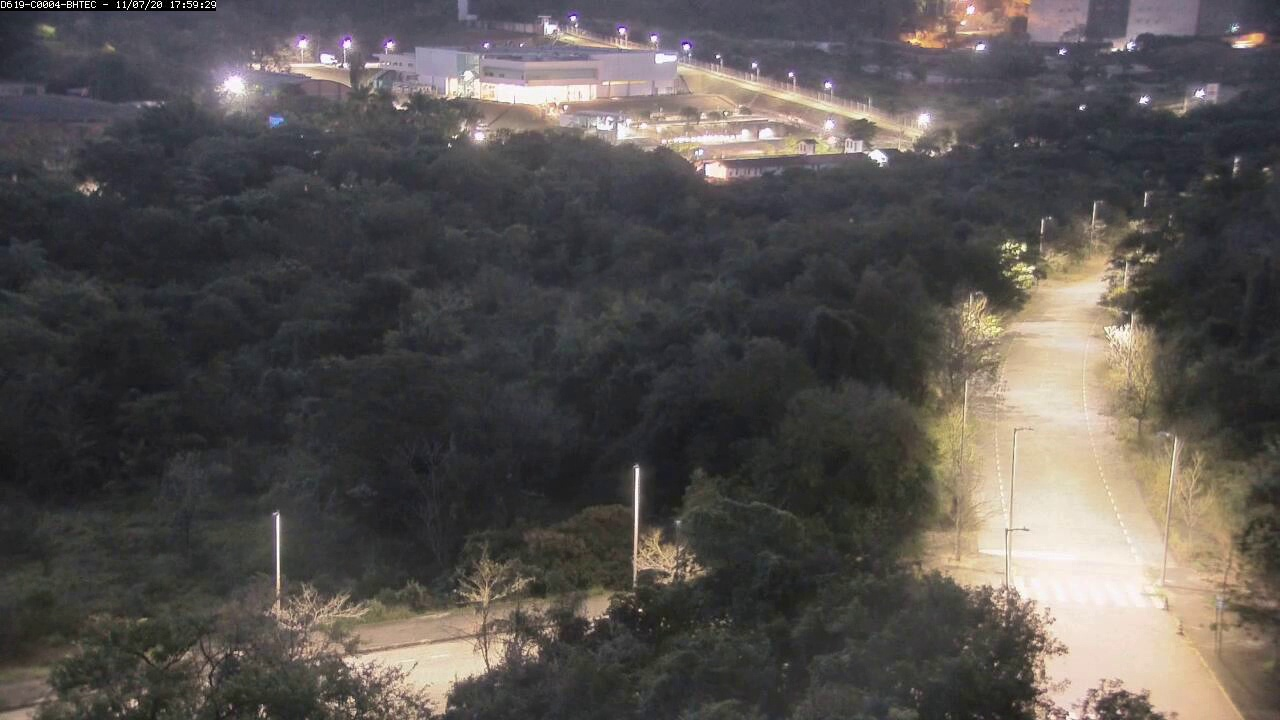
Fire: no
Smoke: no